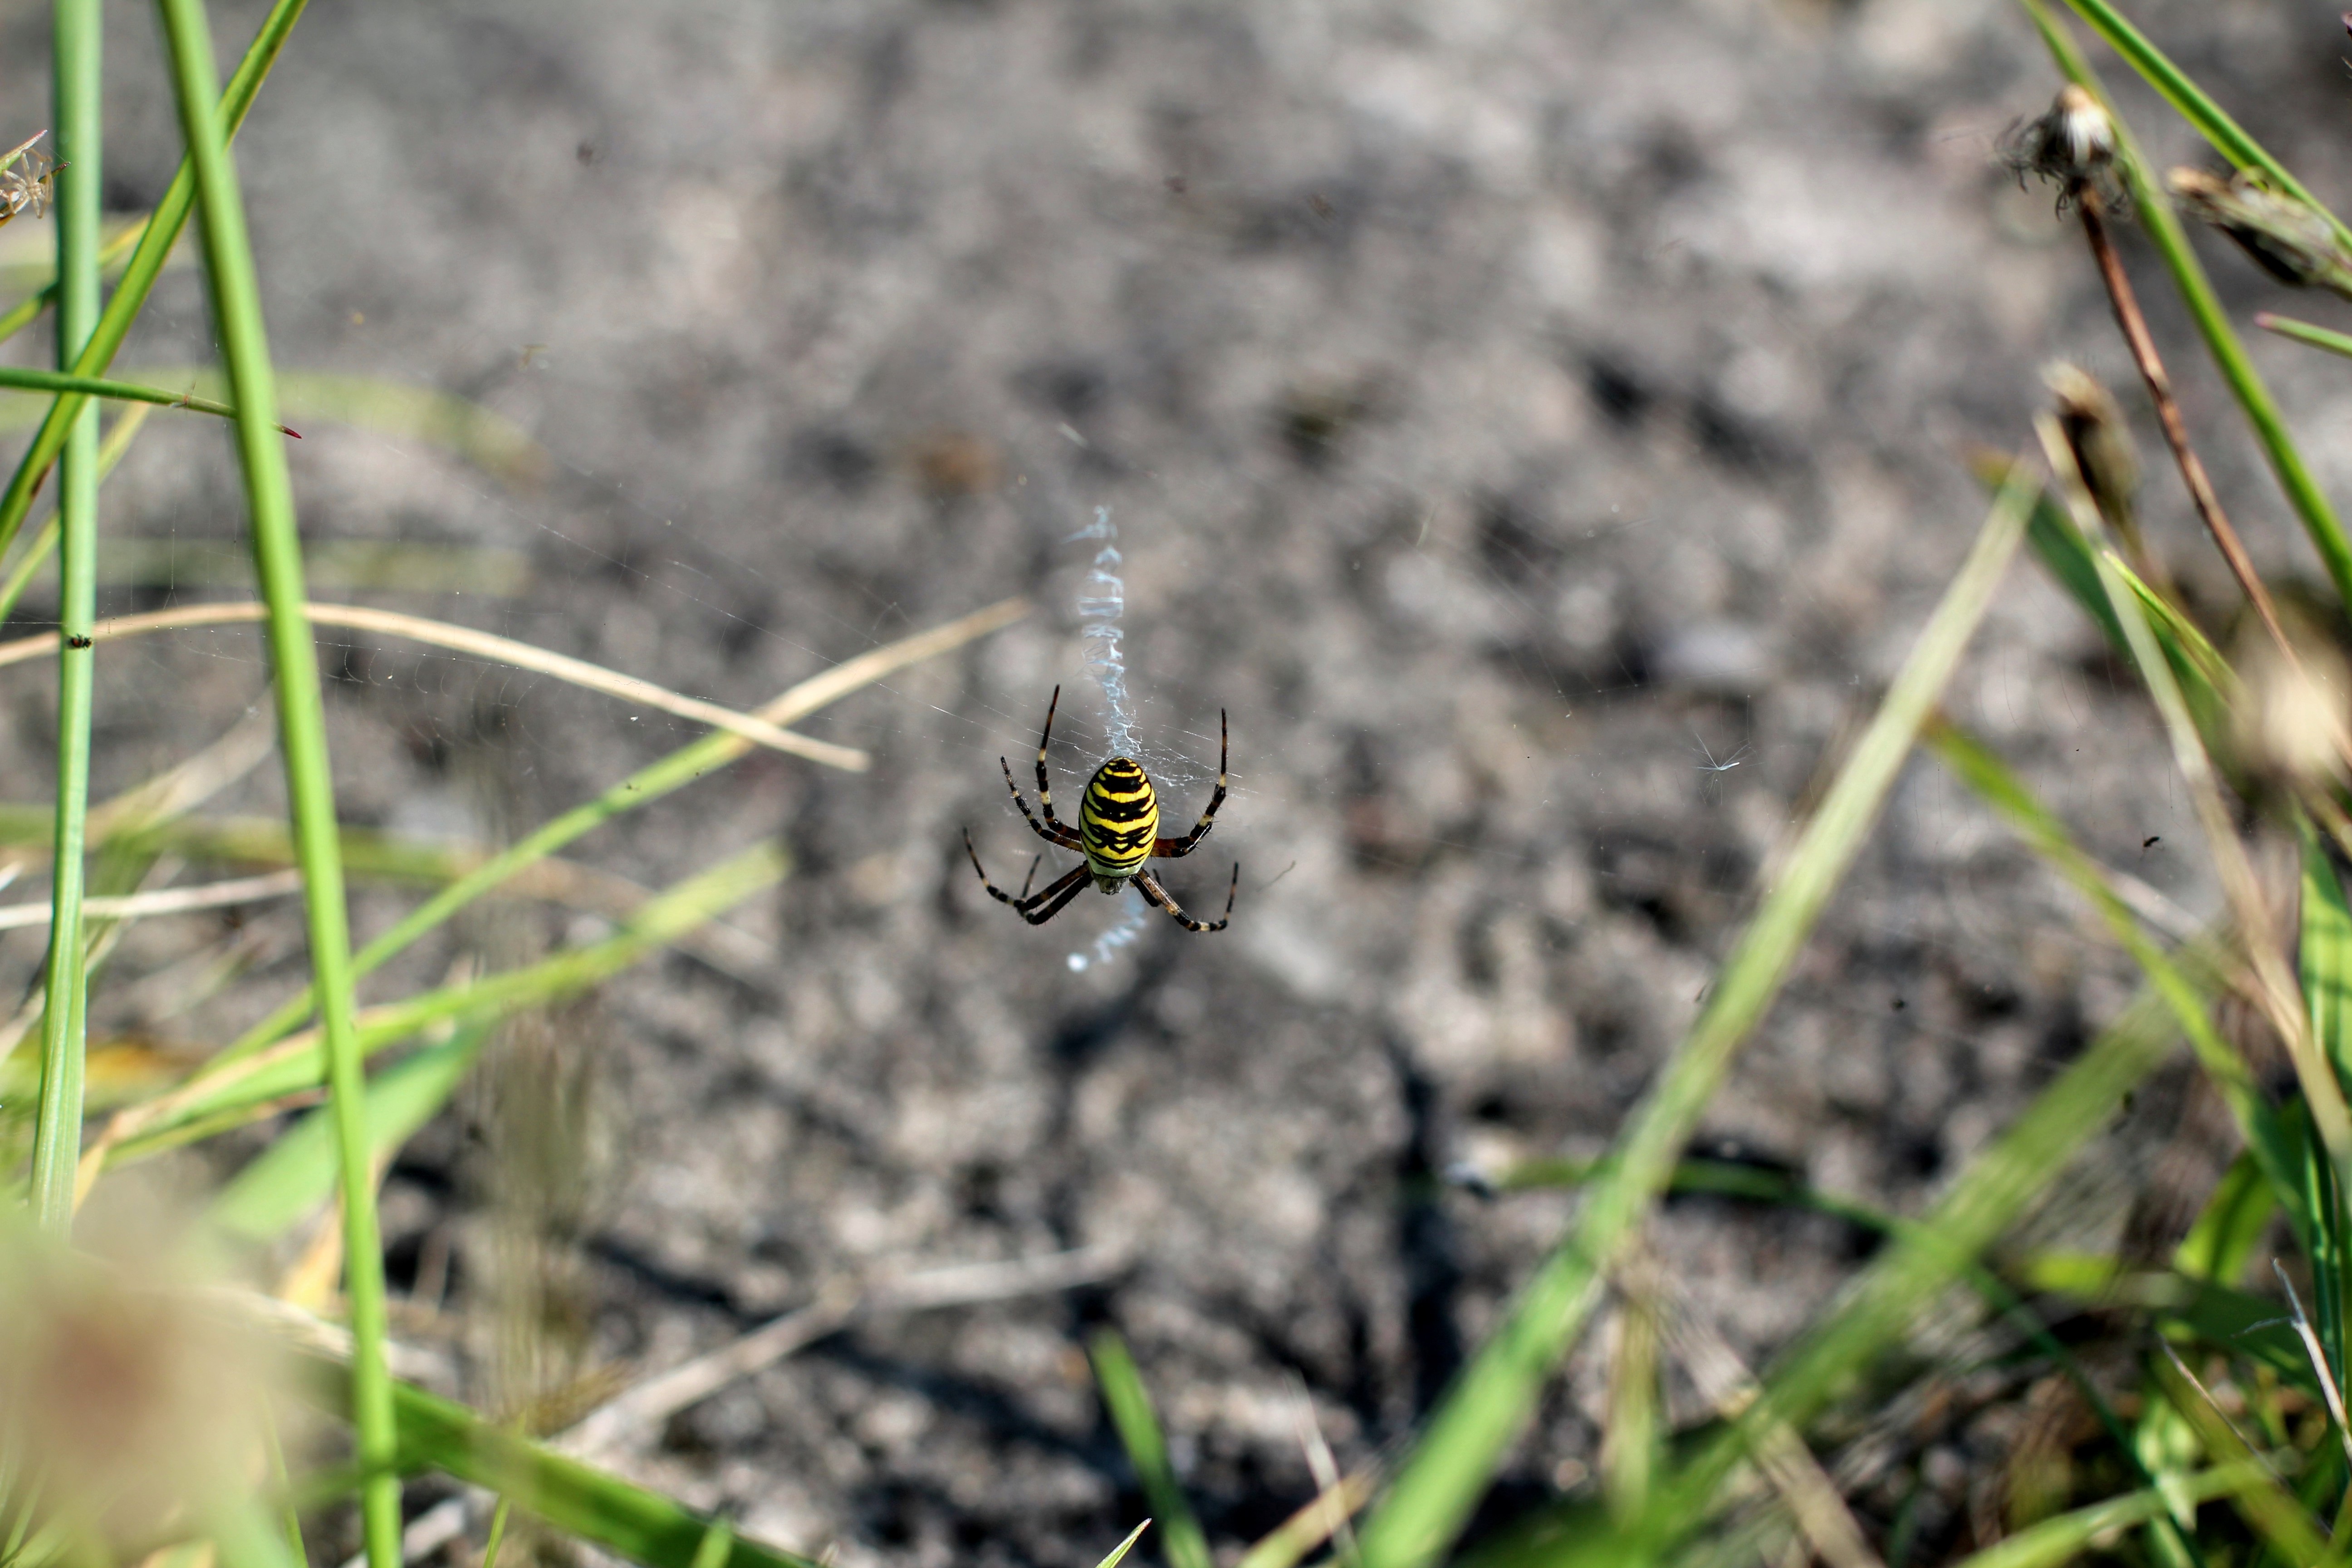
nature, grass, flower, wildlife, green, insect, soil, black, yellow, flora, fauna, invertebrate, spider, bee, network, macro photography, black yellow, bvb, membrane winged insect